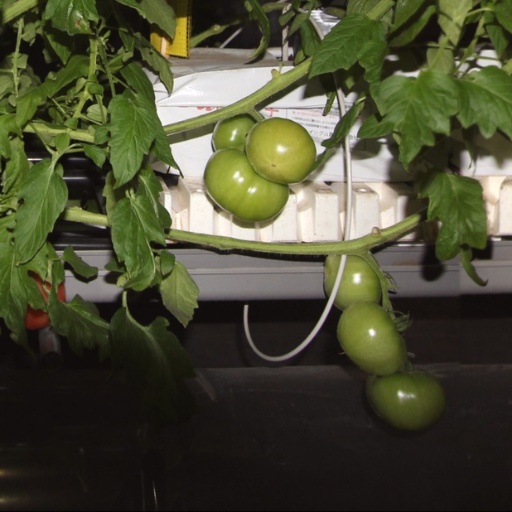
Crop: tomato